Kate Gosselin

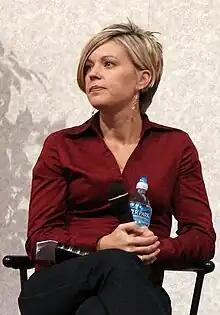
Gosselin in 2008

Katie Irene Gosselin (née Kreider; born March 28, 1975) is a former television personality. She appeared on the U.S. reality TV show "Jon & Kate Plus 8," in which she and Jon Gosselin were profiled as they raised their atypical family of sextuplets and twins.